Ravel (crater)

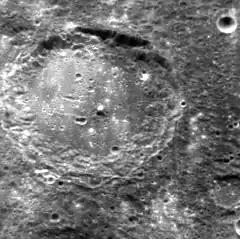
Oblique MESSENGER NAC image

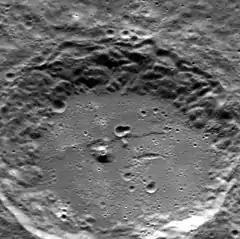
Another MESSENGER view

Ravel is a crater on Mercury. Its name was adopted by the International Astronomical Union (IAU) in 1985, after the French composer Maurice Ravel.